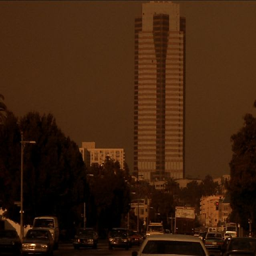
how many floors are there in the building ?